ANKMY1

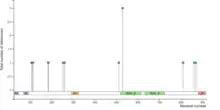
Figure 3. The lollipops represent recurrent and possibly oncogenic missense mutations. The blue heads indicate phosphorylation and the green indicates acetylation. Graph also illustrates the MORN Repeats, ANK repeats and Zinc finger.

Missense mutations commonly resulting in oncogenic growths were identified at various sites within the coding region. Via text-mining a link between increased expression of the ANKMY1 gene and longer time periods of metastasis-free survival in Osteosarcoma patients. ANKMY1 also shows elevated expression in the omental adipose tissue of obese children.